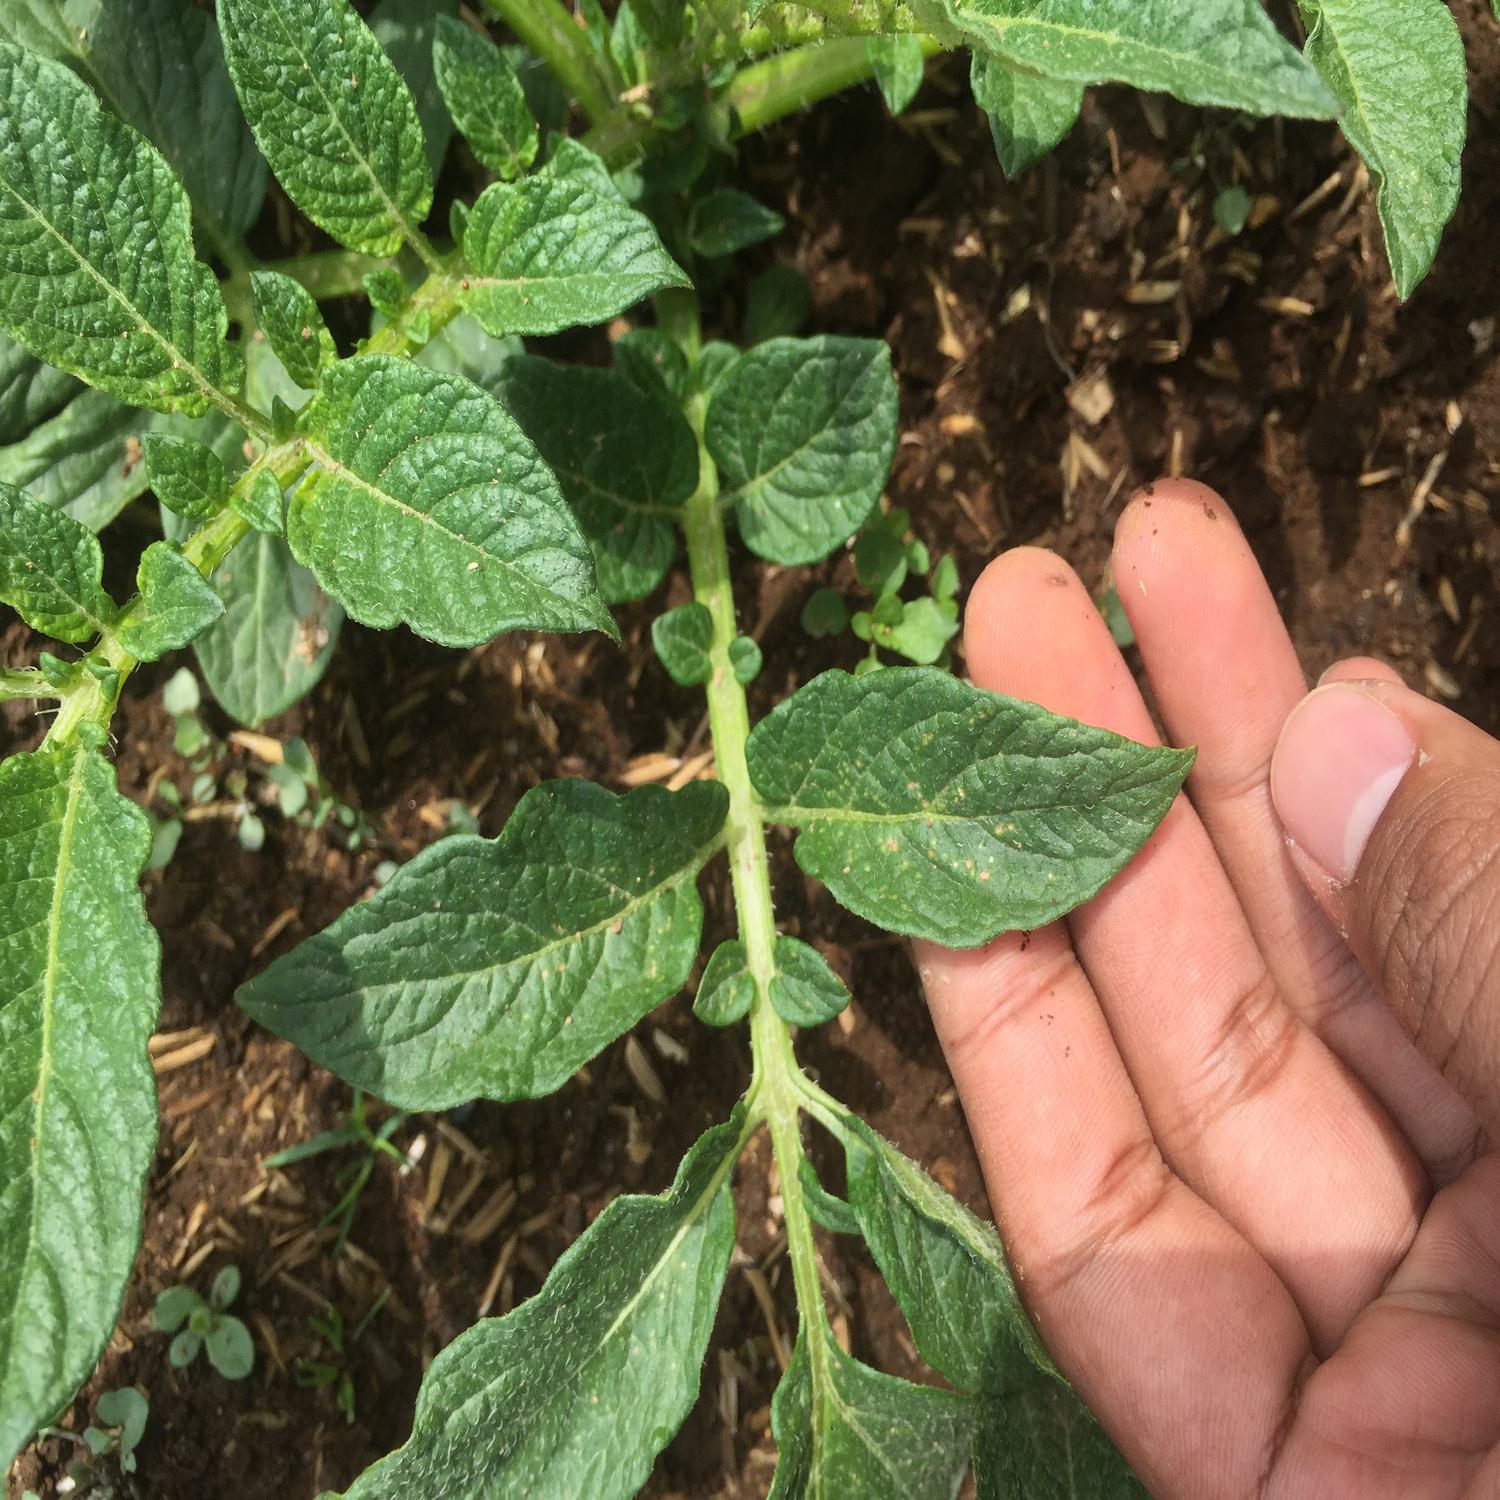
Etiqueta: Virus